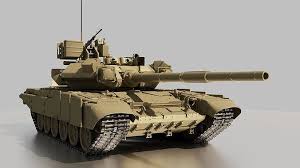
Label: Tank